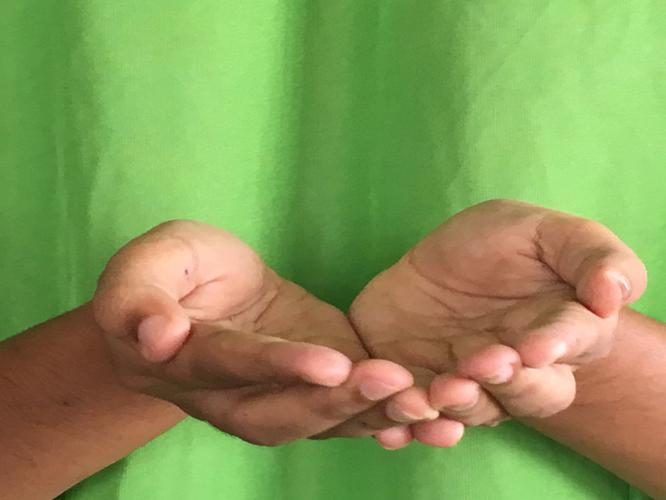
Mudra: Pushpaputa
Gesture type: double_hand